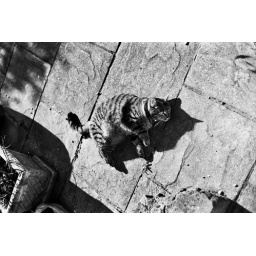
cat outside home in prees